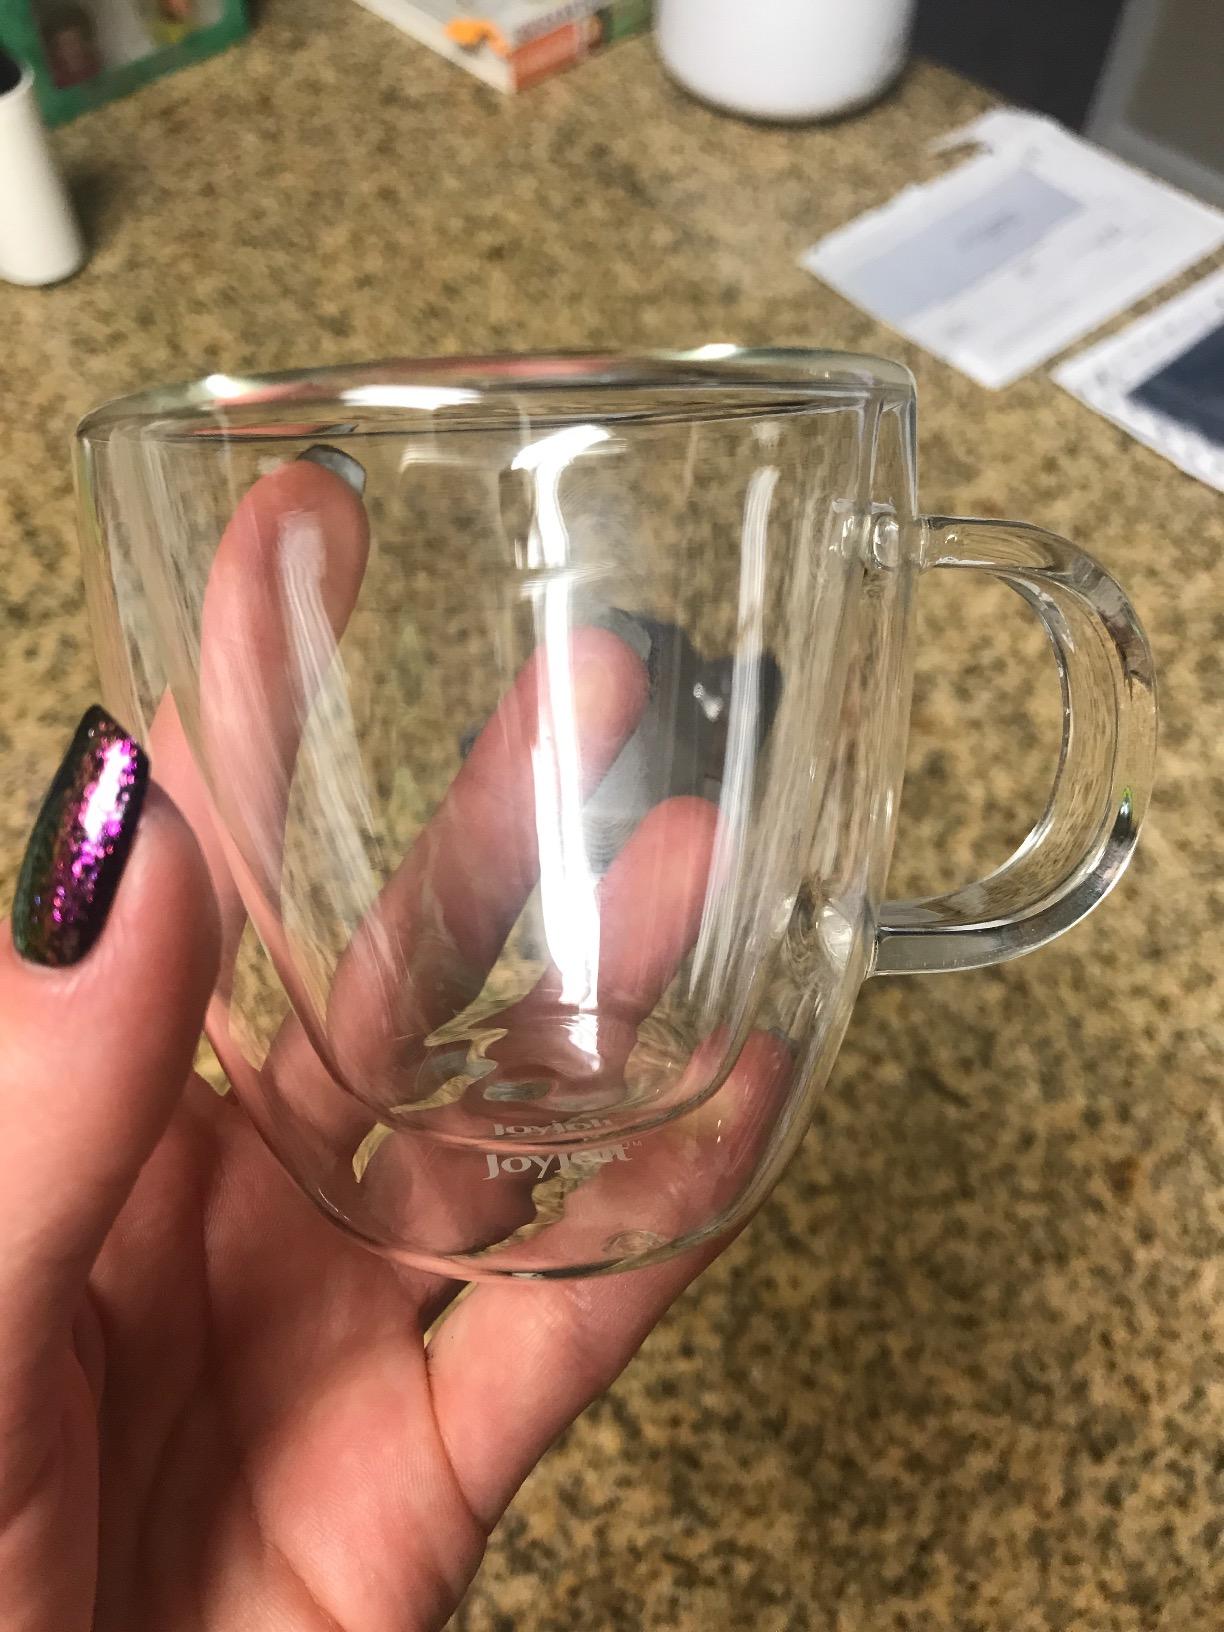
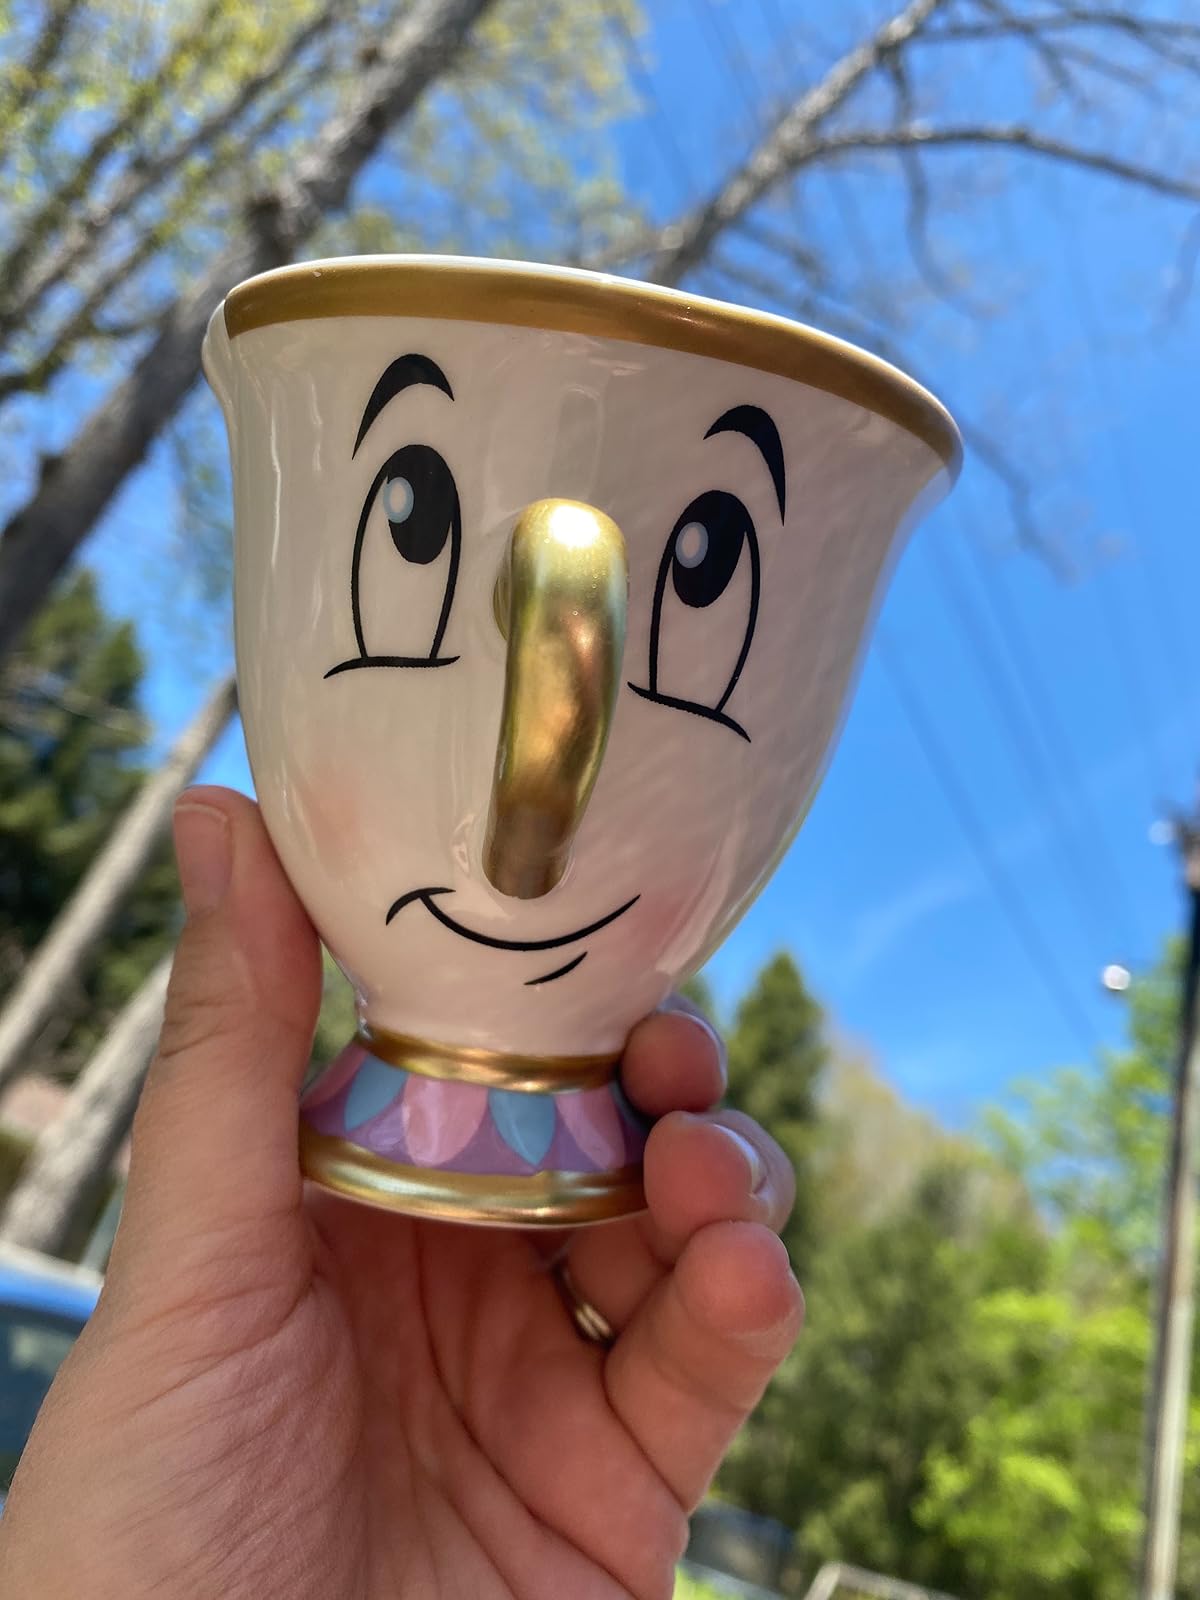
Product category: items_mug
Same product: no